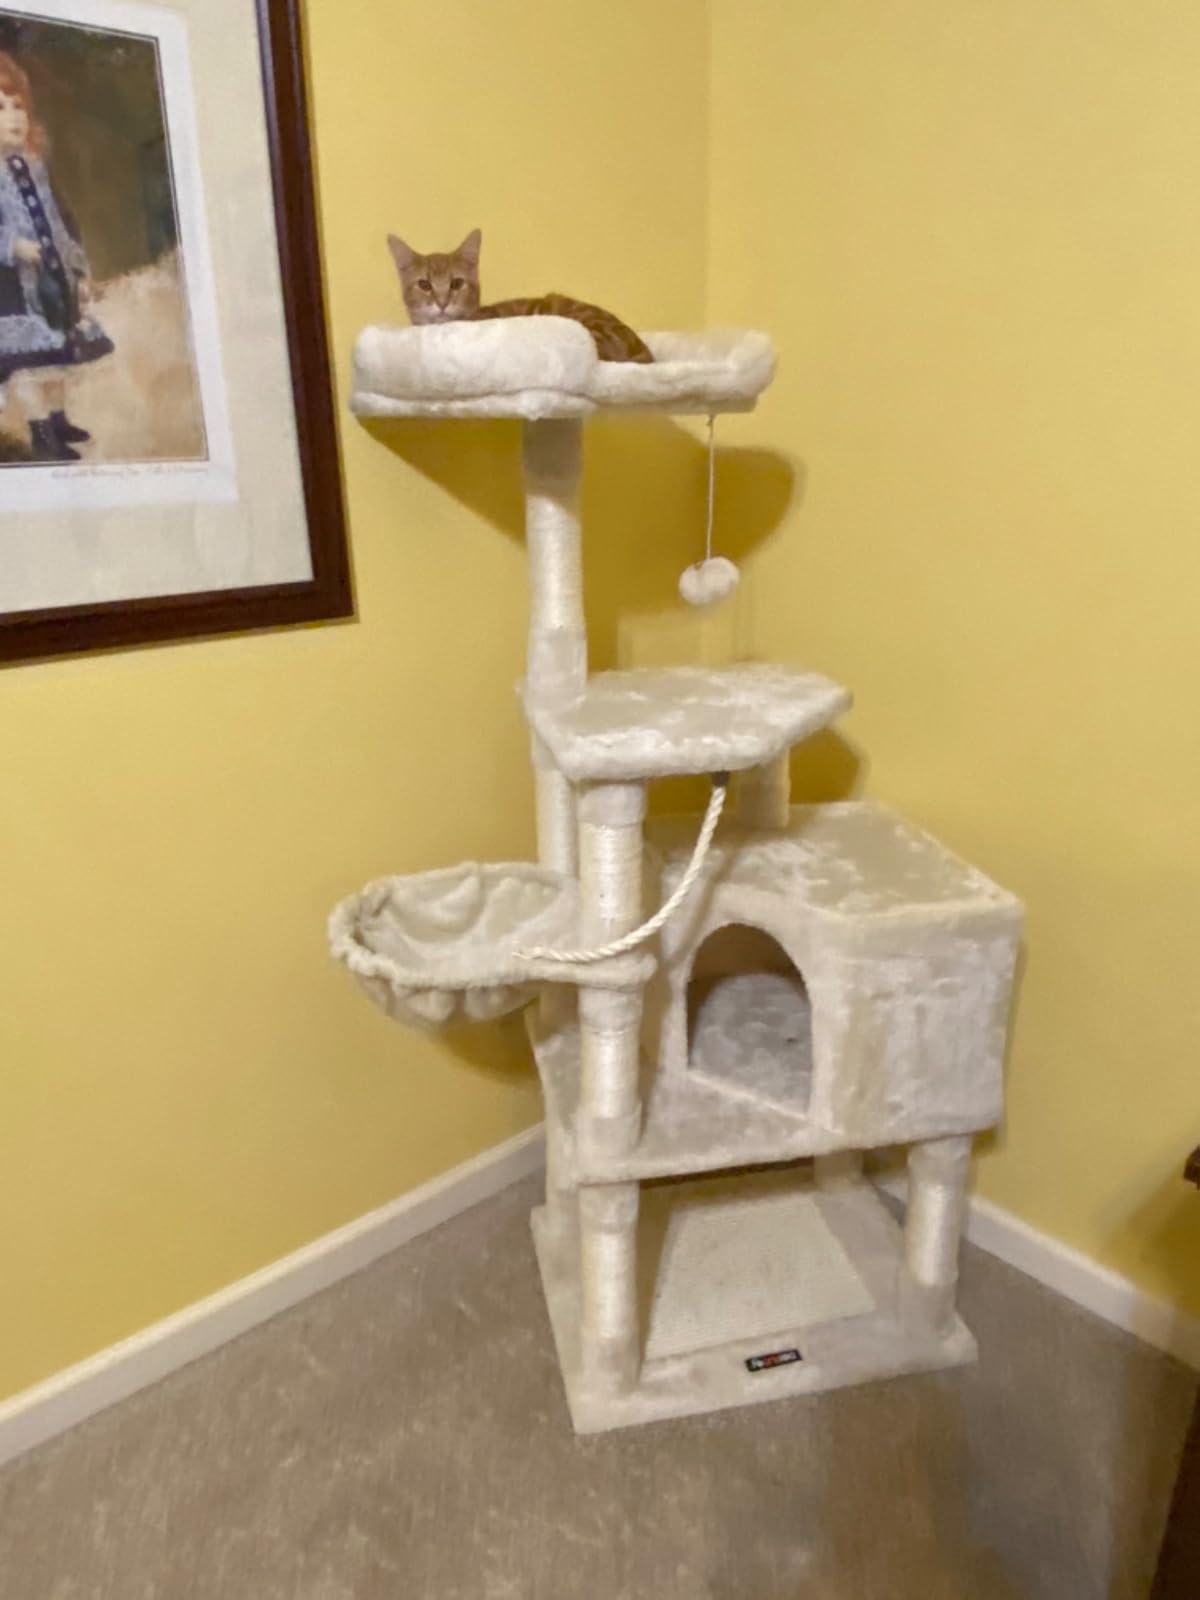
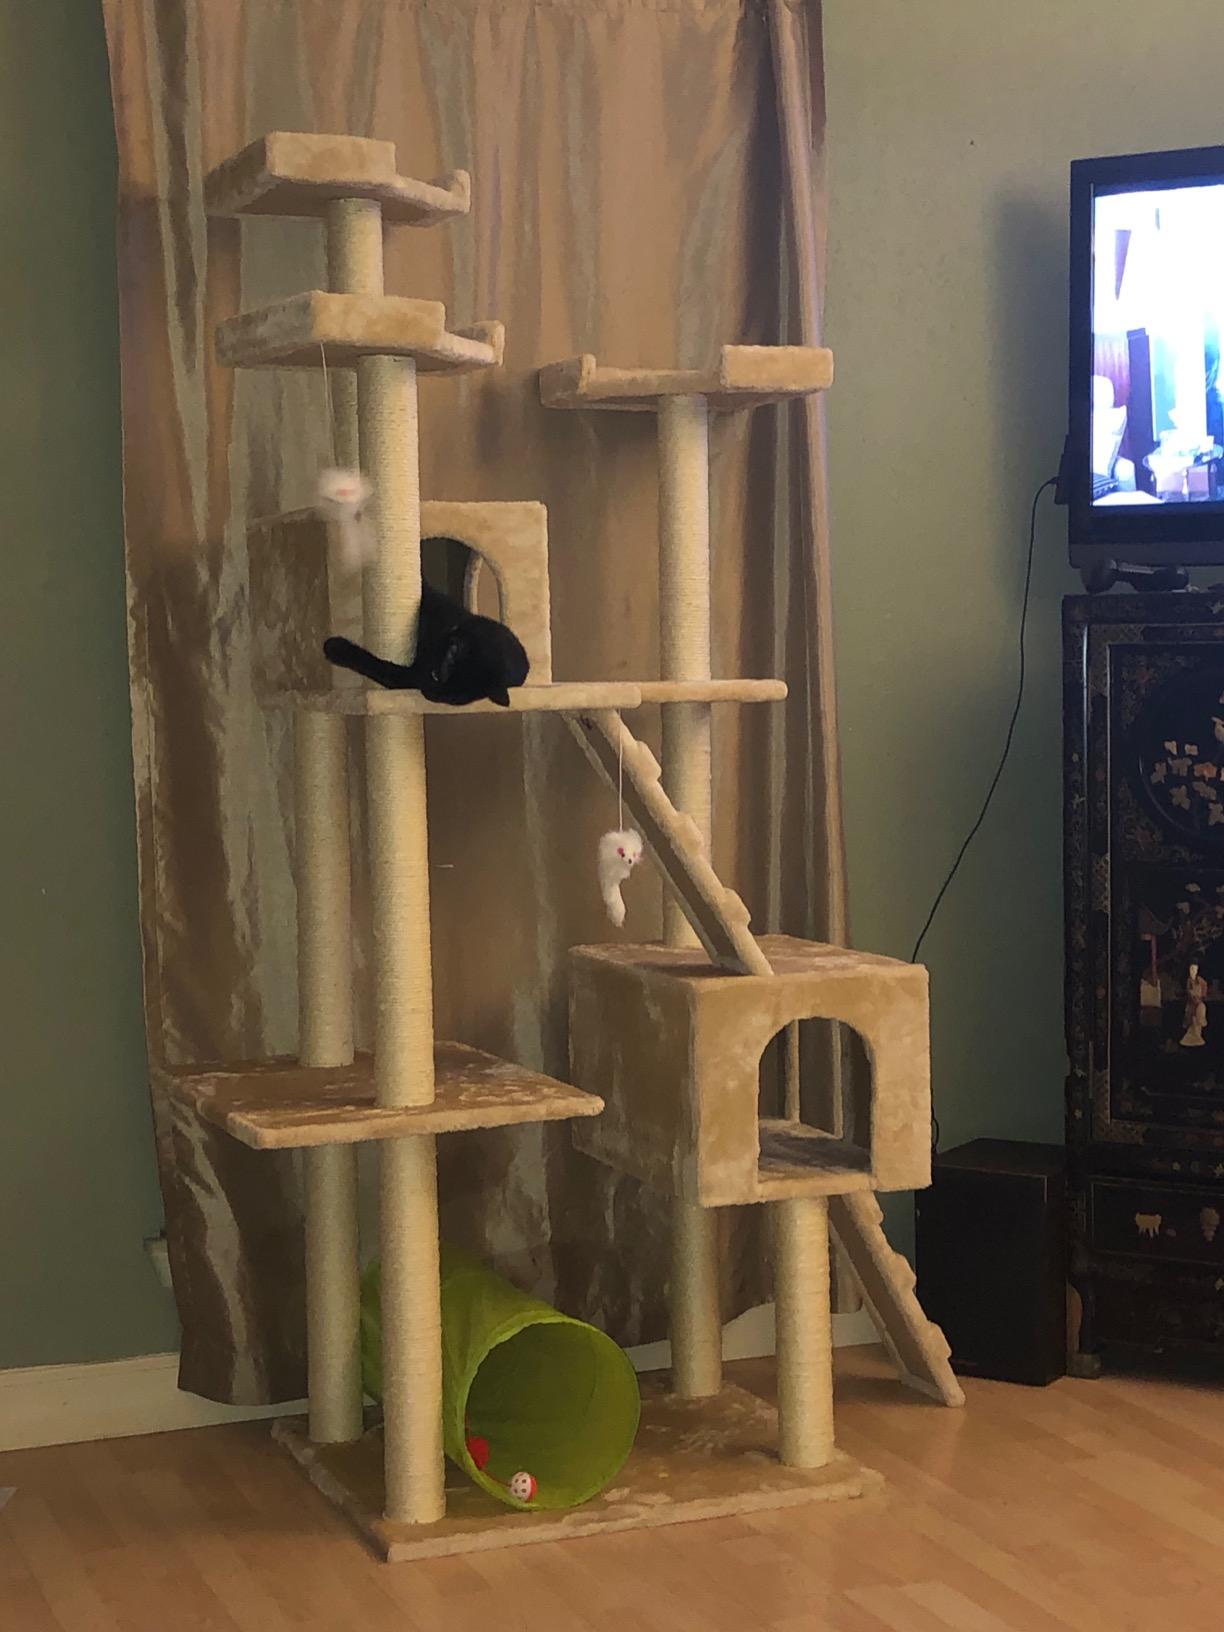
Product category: items_cat tree
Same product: no